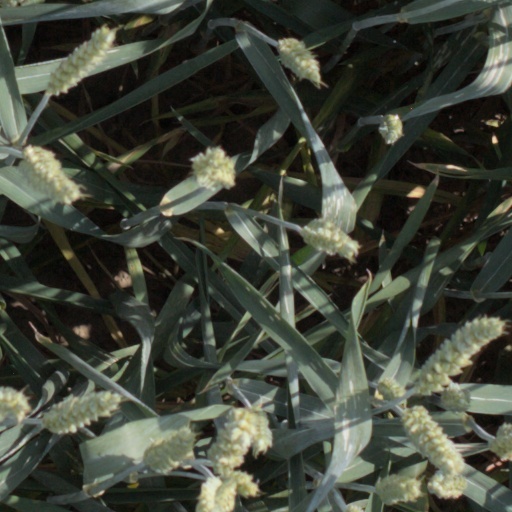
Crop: wheat